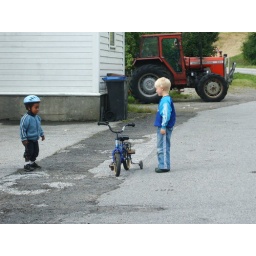
Out riding the bike by the road... Don't ever cross that white lane!! E comes to inspect.